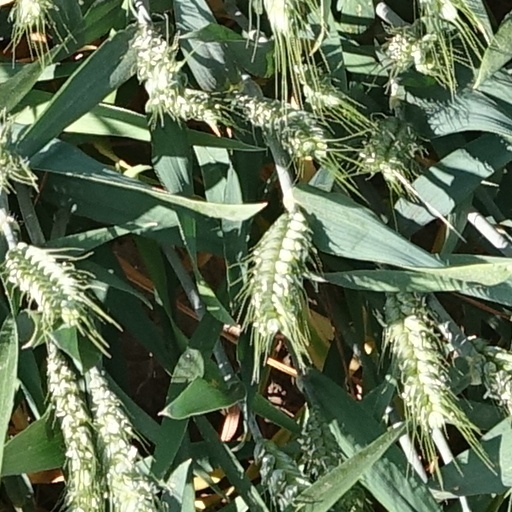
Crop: wheat